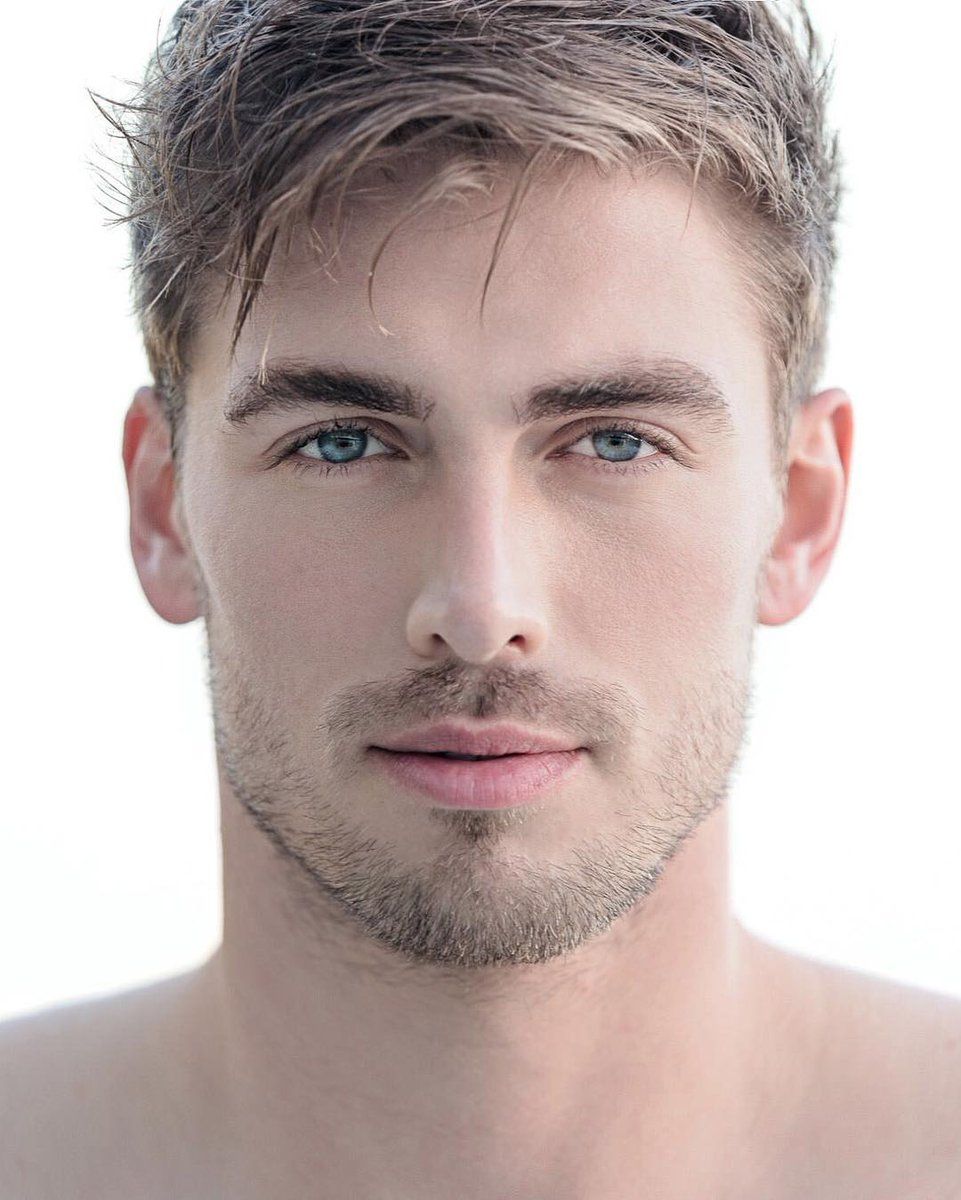
Gender: men